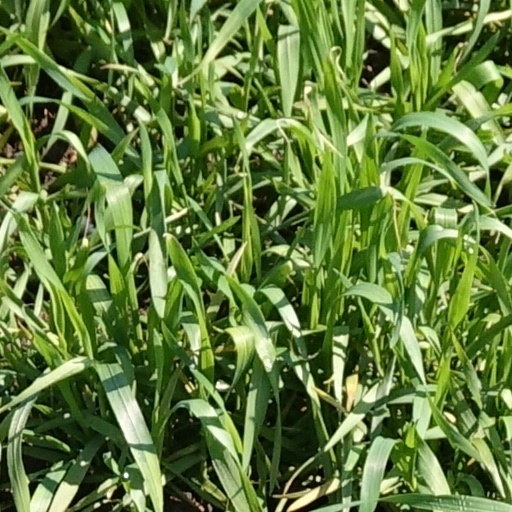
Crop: wheat